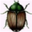
Label: beetle